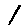
Label: 1